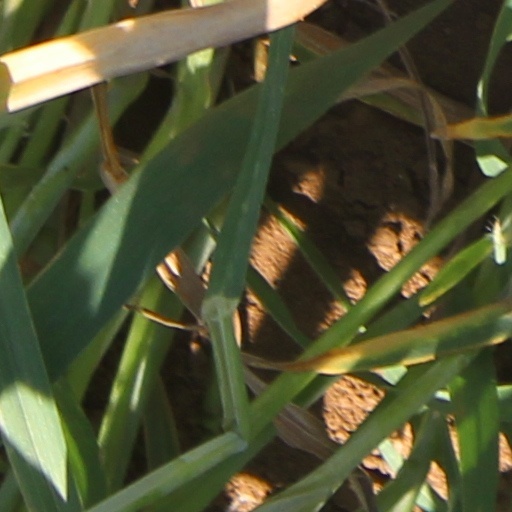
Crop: wheat